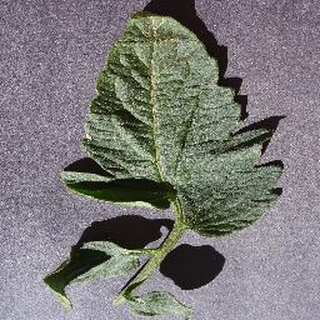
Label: healthy_tomato